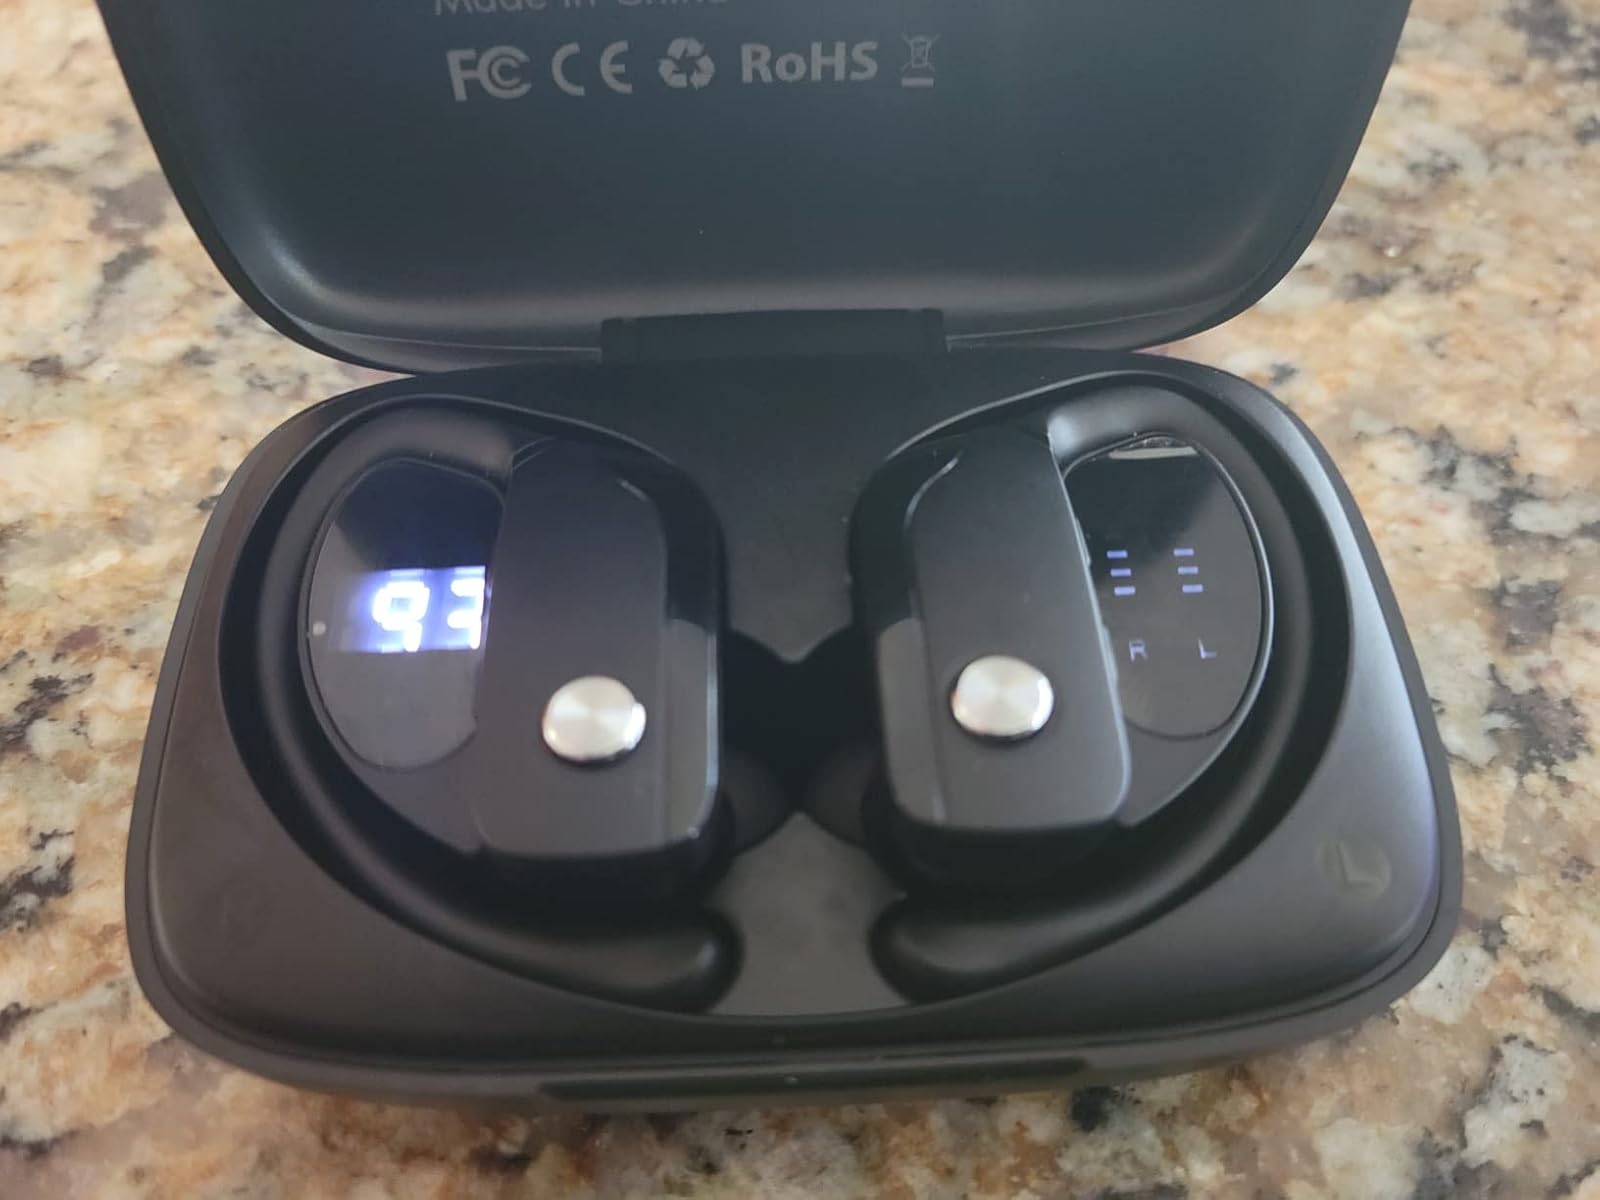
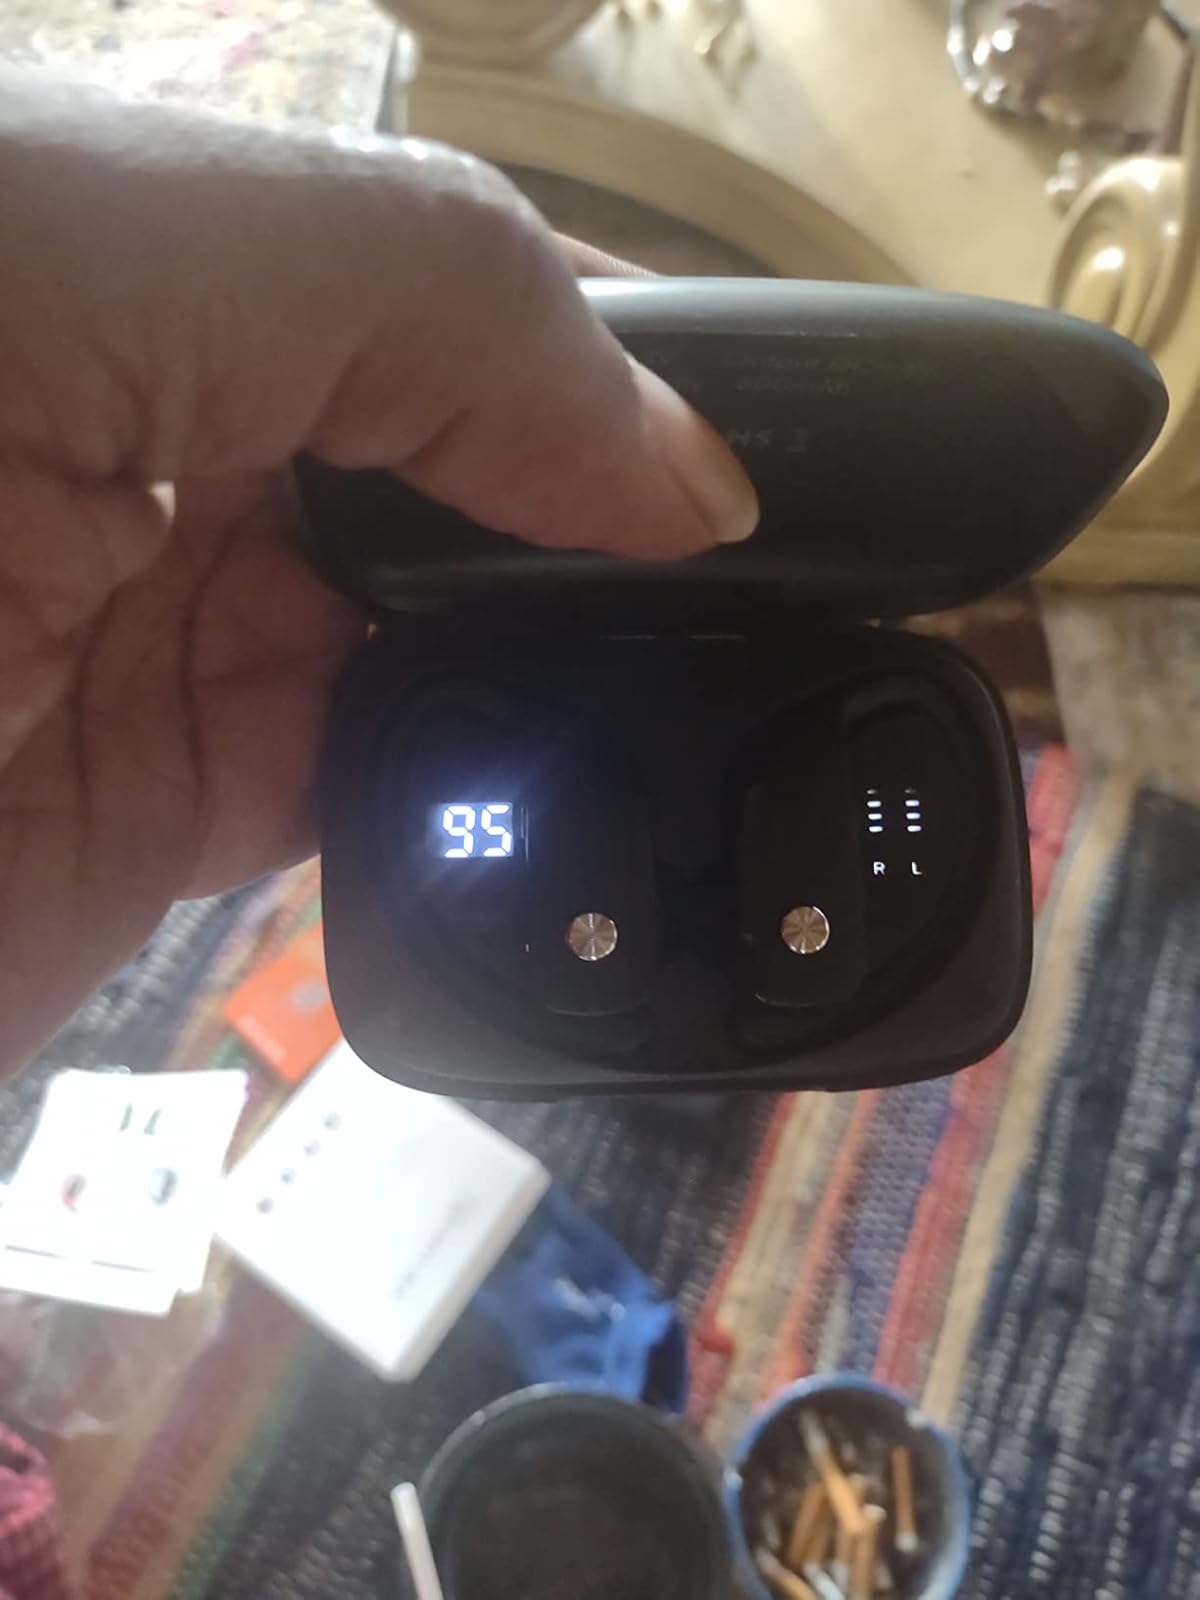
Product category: earbuds
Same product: yes